Federico Degetau

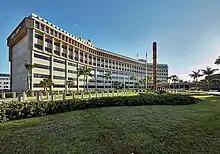
Federico Degetau Federal Building in Hato Rey

In 1902, the United States Treasury Department issued new immigration guidelines that changed the immigration status of all Puerto Ricans. Isabel González, a young, but pregnant, single Puerto Rican woman was traveling aboard the S.S. "Philadelphia" when the new immigration guidelines took effect and she was detained at Ellis Island as an "alien" and "burden" to the state. She lost her appeals in the Board hearings and took her case to the U.S. Supreme Court.